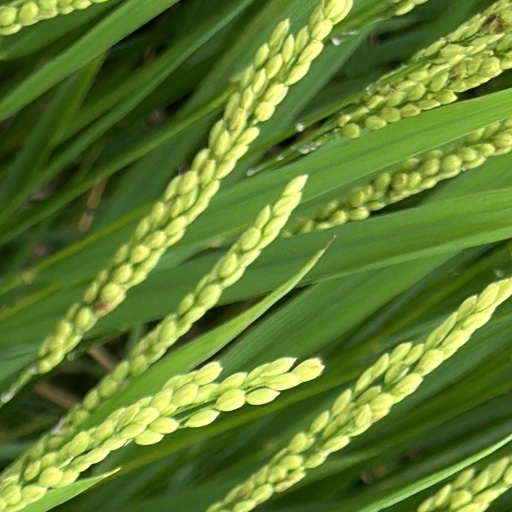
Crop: rice